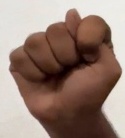
ASL sign: T